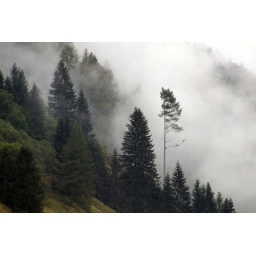
Fog in the mountain forest